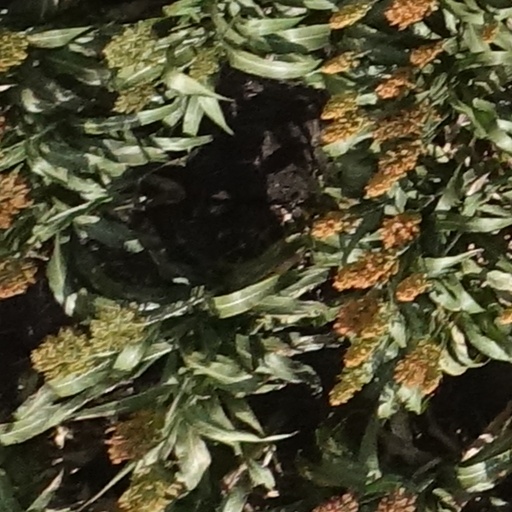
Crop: sorghum